Keely Brown (goaltender)

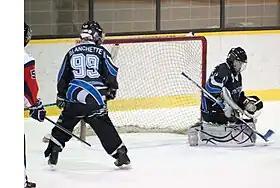
A "Keely glove" used by a ringette goalie for the Montreal Mission in the National Ringette League

Apart from her achievements on the ice, Brown also worked to improve ringette goaltending equipment. She found that available equipment did not provide adequate protection or grip for ringette goaltenders. Brown collaborated with a company called McKenney to develop a new ringette goalie trapper, known colloquially as "the Keely glove", that addressed these issues. The Keely glove was a significant advancement in ringette goaltending equipment, is still used by many athletes today, and has been developed for both senior and junior goalies. In 2021, a custom Keely glove was created for Callie Bizuk, a one-armed ringette goalie from Alberta.